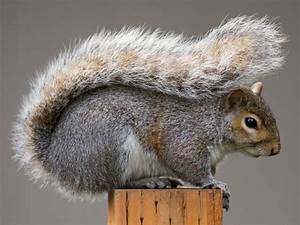
Label: squirrel